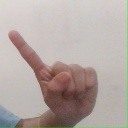
अक्षर: ए